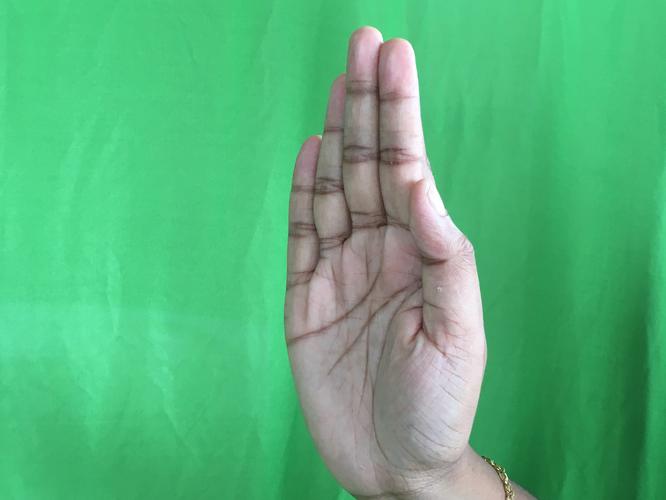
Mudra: Pathaka
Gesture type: single_hand